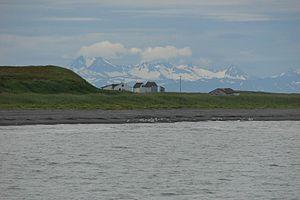
La baie de Bristol, en anglais Bristol Bay, en yupik de l'Alaska central lilgayaq, est une large baie de la côte occidentale de l'Alaska ouverte à l'ouest sur la mer de Béring. Elle est fermée au sud et à l'est par la péninsule d'Alaska et au nord par le reste de l'Alaska. La baie fait 400 kilomètres de long pour 290 kilomètres de large et constitue l'extension la plus orientale de la mer de Béring. Elle est peu profonde sur une grande partie de sa superficie, rendant la navigation des grands navires délicate.